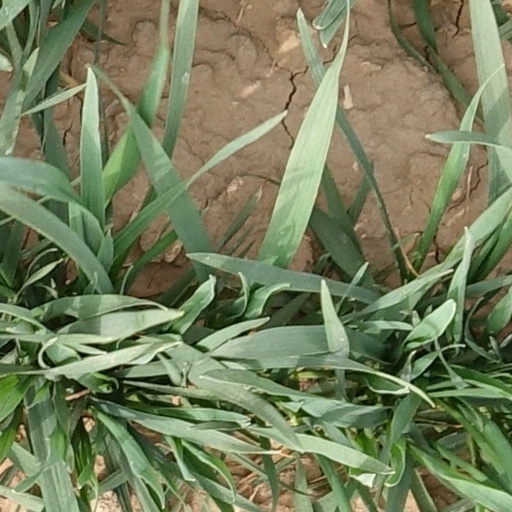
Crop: wheat